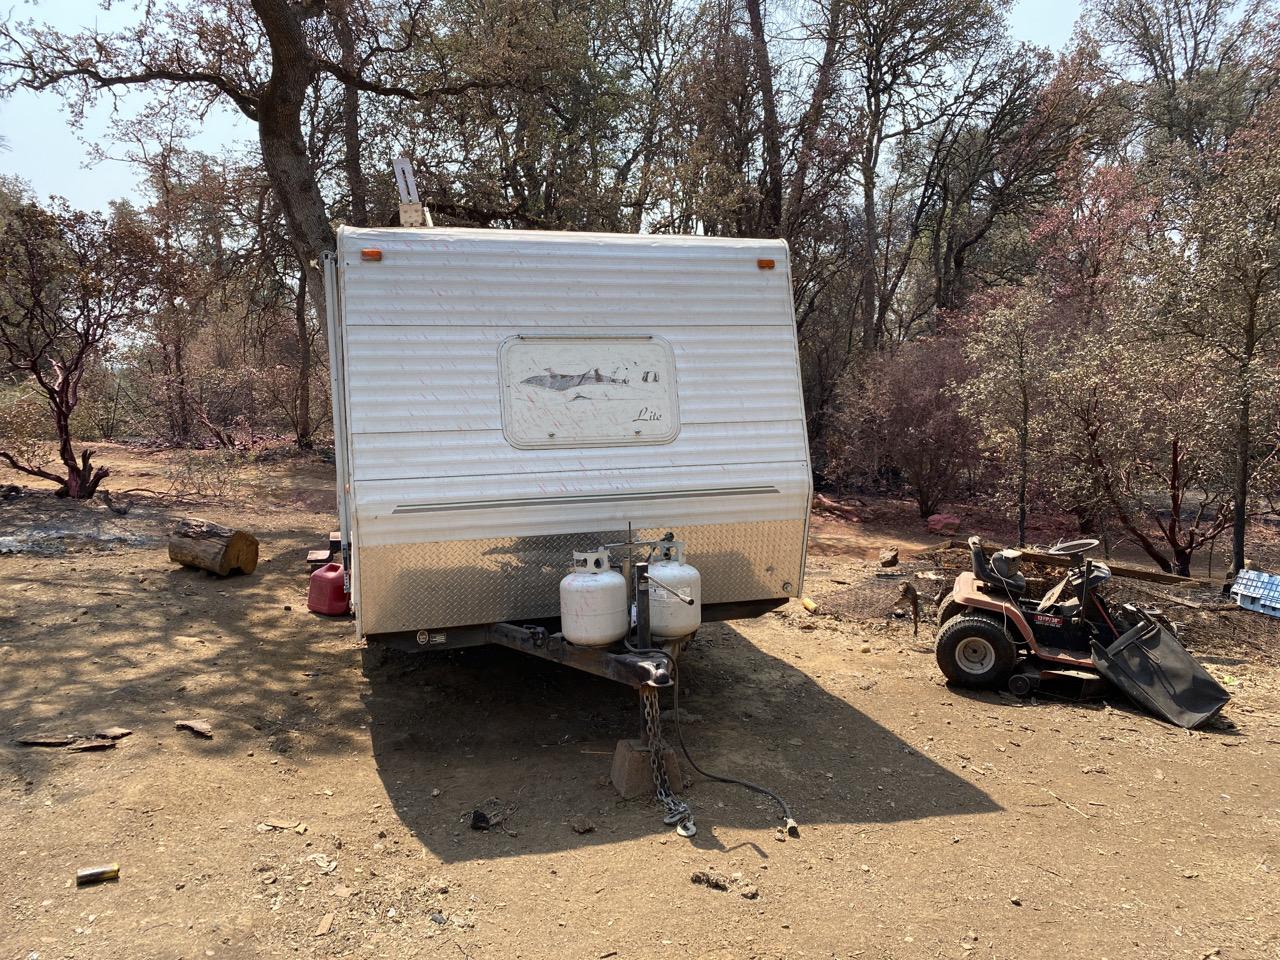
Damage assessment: affected